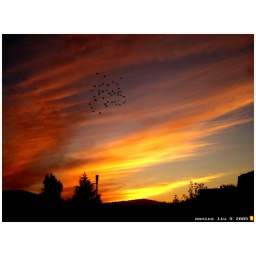
I took this in my room ..through the dirty window .. :)